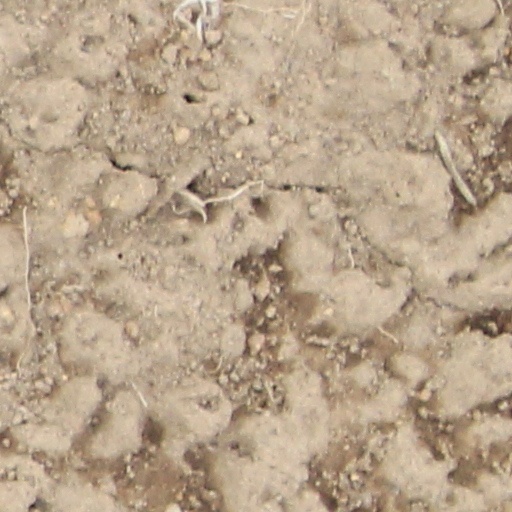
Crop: wheat